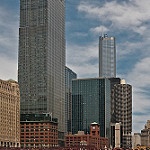
Label: non_damage_buildings_street